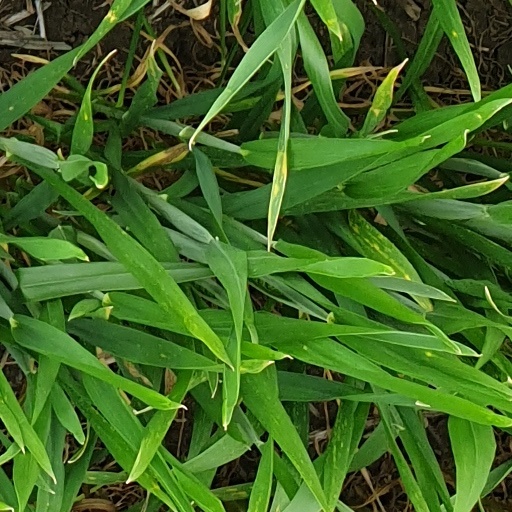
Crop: wheat